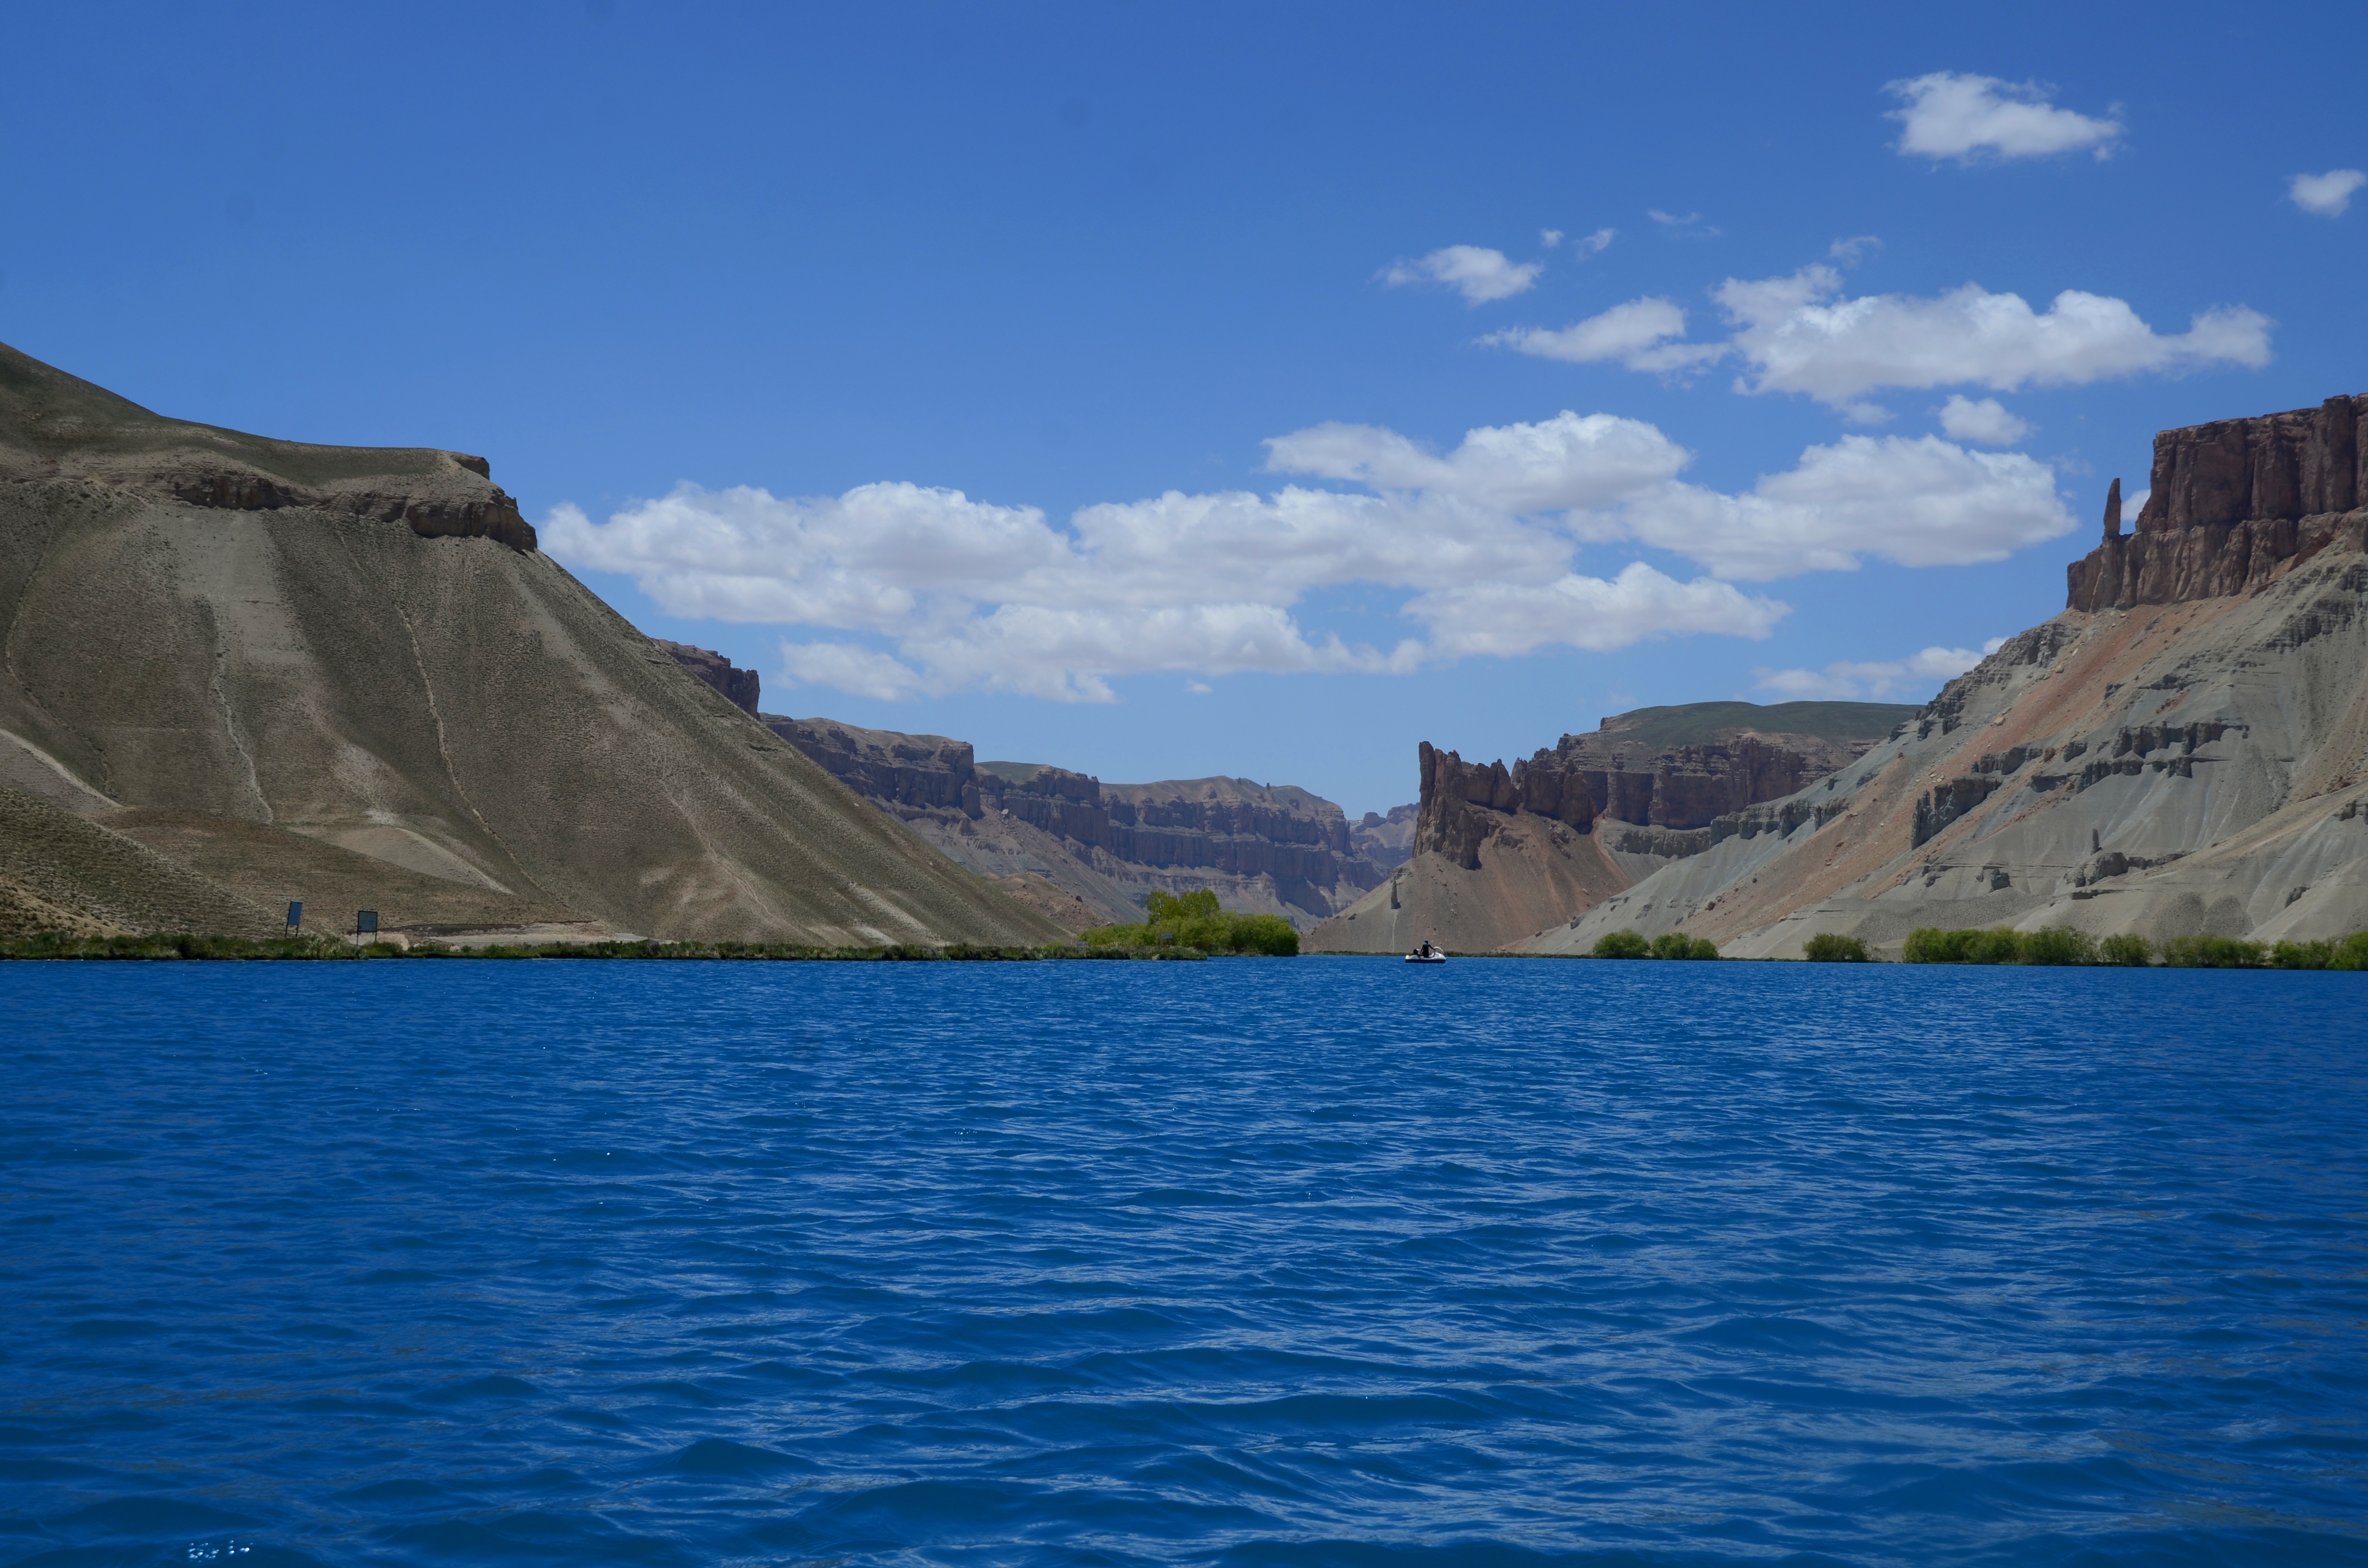
sea, coast, mountain, lake, cliff, vehicle, bay, fjord, reservoir, terrain, body of water, loch, cape, landform, geographical feature